1991 in South Africa

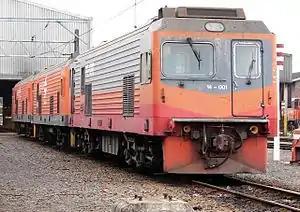
Class 14E

12 to 17 September - 1991 ATP Tour World Championships